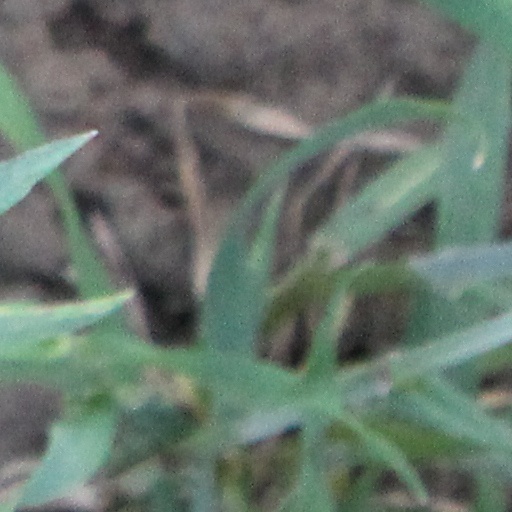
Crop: wheat